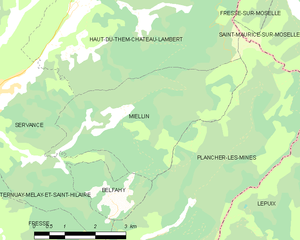
Carte des communes françaises